Master Theodoric

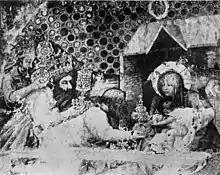
"Adoration of the Kings"

Mural paintings in the Chapel of the Holy Cross feature the apocalyptic prophesy - anticipation of the Second coming of Christ on Judgement Day. The walls opposite each other on the vaults of the window niches of the chapel are ascribed to Master Theodoric and his workshop. The drapery of the figures is characterised by the soft modelling of light. With its muted colour tones, it has an affinity to the grisaille painting method. The faces are closely related to several of Theodoric's panel paintings and repeatedly feature the characteristic motif of hair and whiskers coiled into individual strands. The painting is embellished with gilded relief decorations and the backgrounds of the scenes are filled out with gold plastic star shapes.